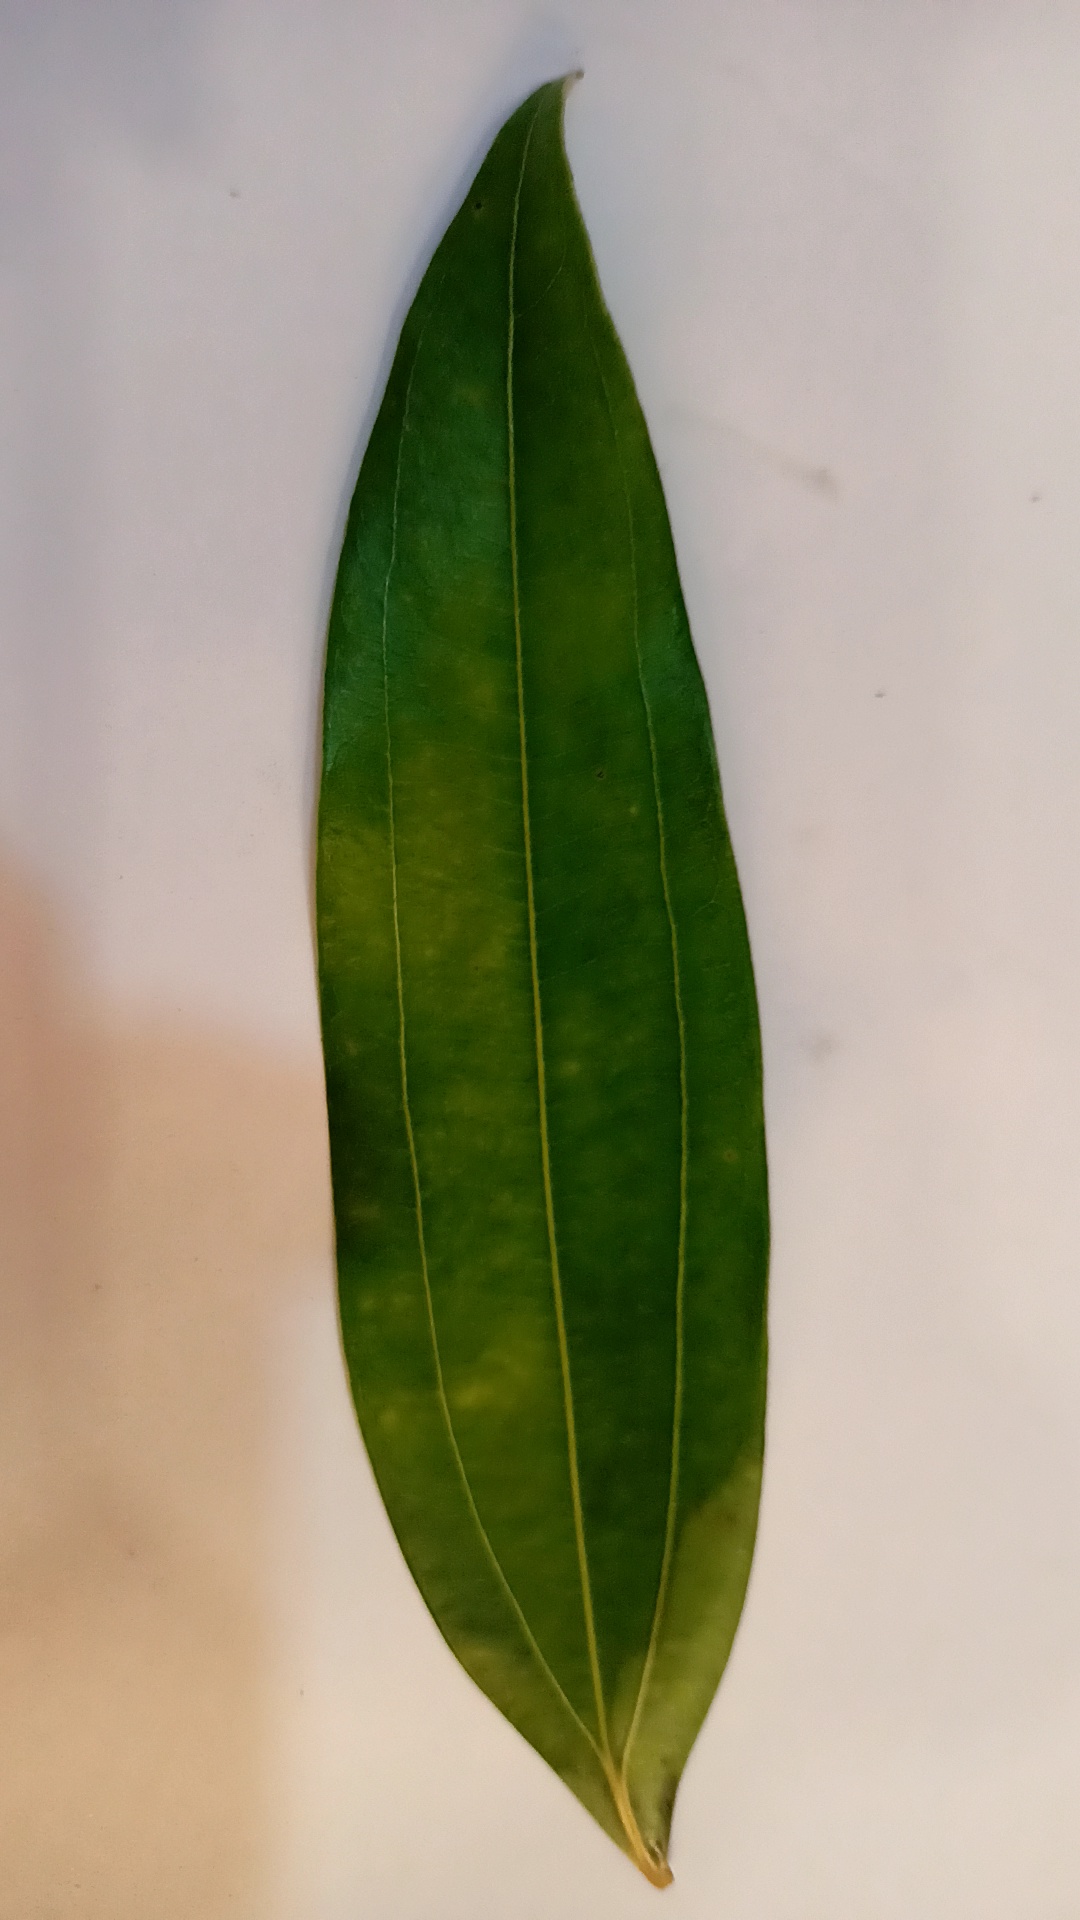
Label: Healthy